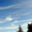
Label: cloud